Development of Final Fantasy XV

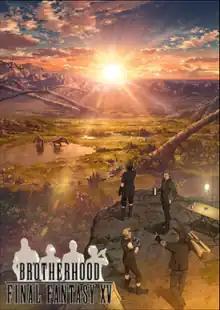
A sunset scene with a group of dark-clothed man looking from a clifftop over a wild plain, with the logo in the bottom right corner.

"Versus XIII" was originally announced at E3 2006 through a CGI trailer. The trailer, which showed Noctis advancing on a group of enemy soldiers, was created by Visual Works as a representation of what the development team were aiming for. The trailer also featured a quote from William Shakespeare's "Hamlet": is nothing either good or bad, but thinking makes it so", intended to evoke Nomura's intended atmosphere. After its initial announcement, the title was absent from multiple gaming events for several successive years, although a video showing an extended version of the reveal trailer was released in 2007 at a fan event. Two trailers were released in 2008, including in-game footage at the Tokyo Game Show (TGS). Footage of navigation was shown at TGS the following year in a closed theater. Its appearance at E3 2010 was apparently prevented due to multiple technical issues. Its final appearance as "Versus XIII" was at a Square Enix Press Conference in January 2011, appearing alongside other video games then in production. Because of its sporadic appearances in the public eye and its absence after the 2011 event, industry commentators labeled "Final Fantasy XV" as vaporware while it was still known as "Versus XIII". In June 2012, there were rumors that the game had been cancelled, but those were swiftly refuted by Wada. After that, further rumors emerged claiming that it had either been quietly cancelled, or renamed and shifted to another platform during development.